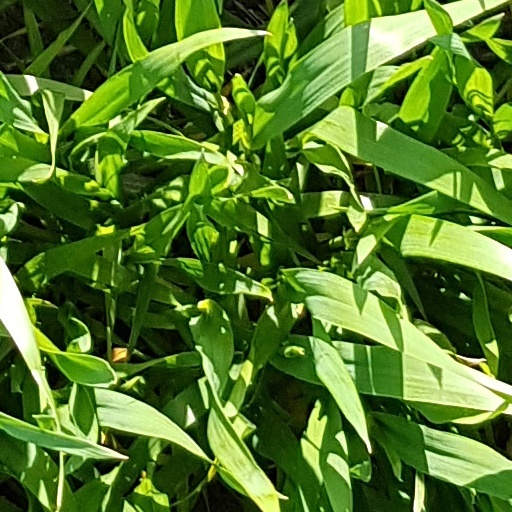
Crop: wheat